Argyroupoli metro station

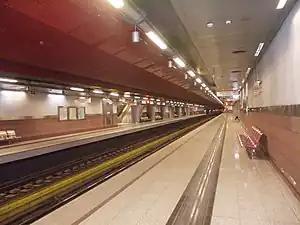
Station platforms

Argyroupoli is an intermediate station on Athens Metro Line 2. It opened with the Elliniko extension on 26 July 2013. The station is adjacent to Vouliagmenis Avenue.